Vettius Agorius Praetextatus

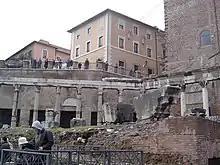
The Porticus Deorum Consentium in the Roman Forum; it was restored in 367 by Praetextatus, who reorganized also the worship of the Di Consentes, the protectors of the Roman Senate.

Praetextatus was one of the last political supporters of the "res divina", the Roman religion, in Late Antiquity; he was particularly devoted to Vesta, as was his wife. Praetextatus was friend with another major figure of the pagan aristocracy, Quintus Aurelius Symmachus, with whom he exchanged letters partially conserved. According to Jerome, in reference to Bishop Damasus' luxurious lifestyle, he joked to him "Make me bishop of Rome and I will become a Christian".